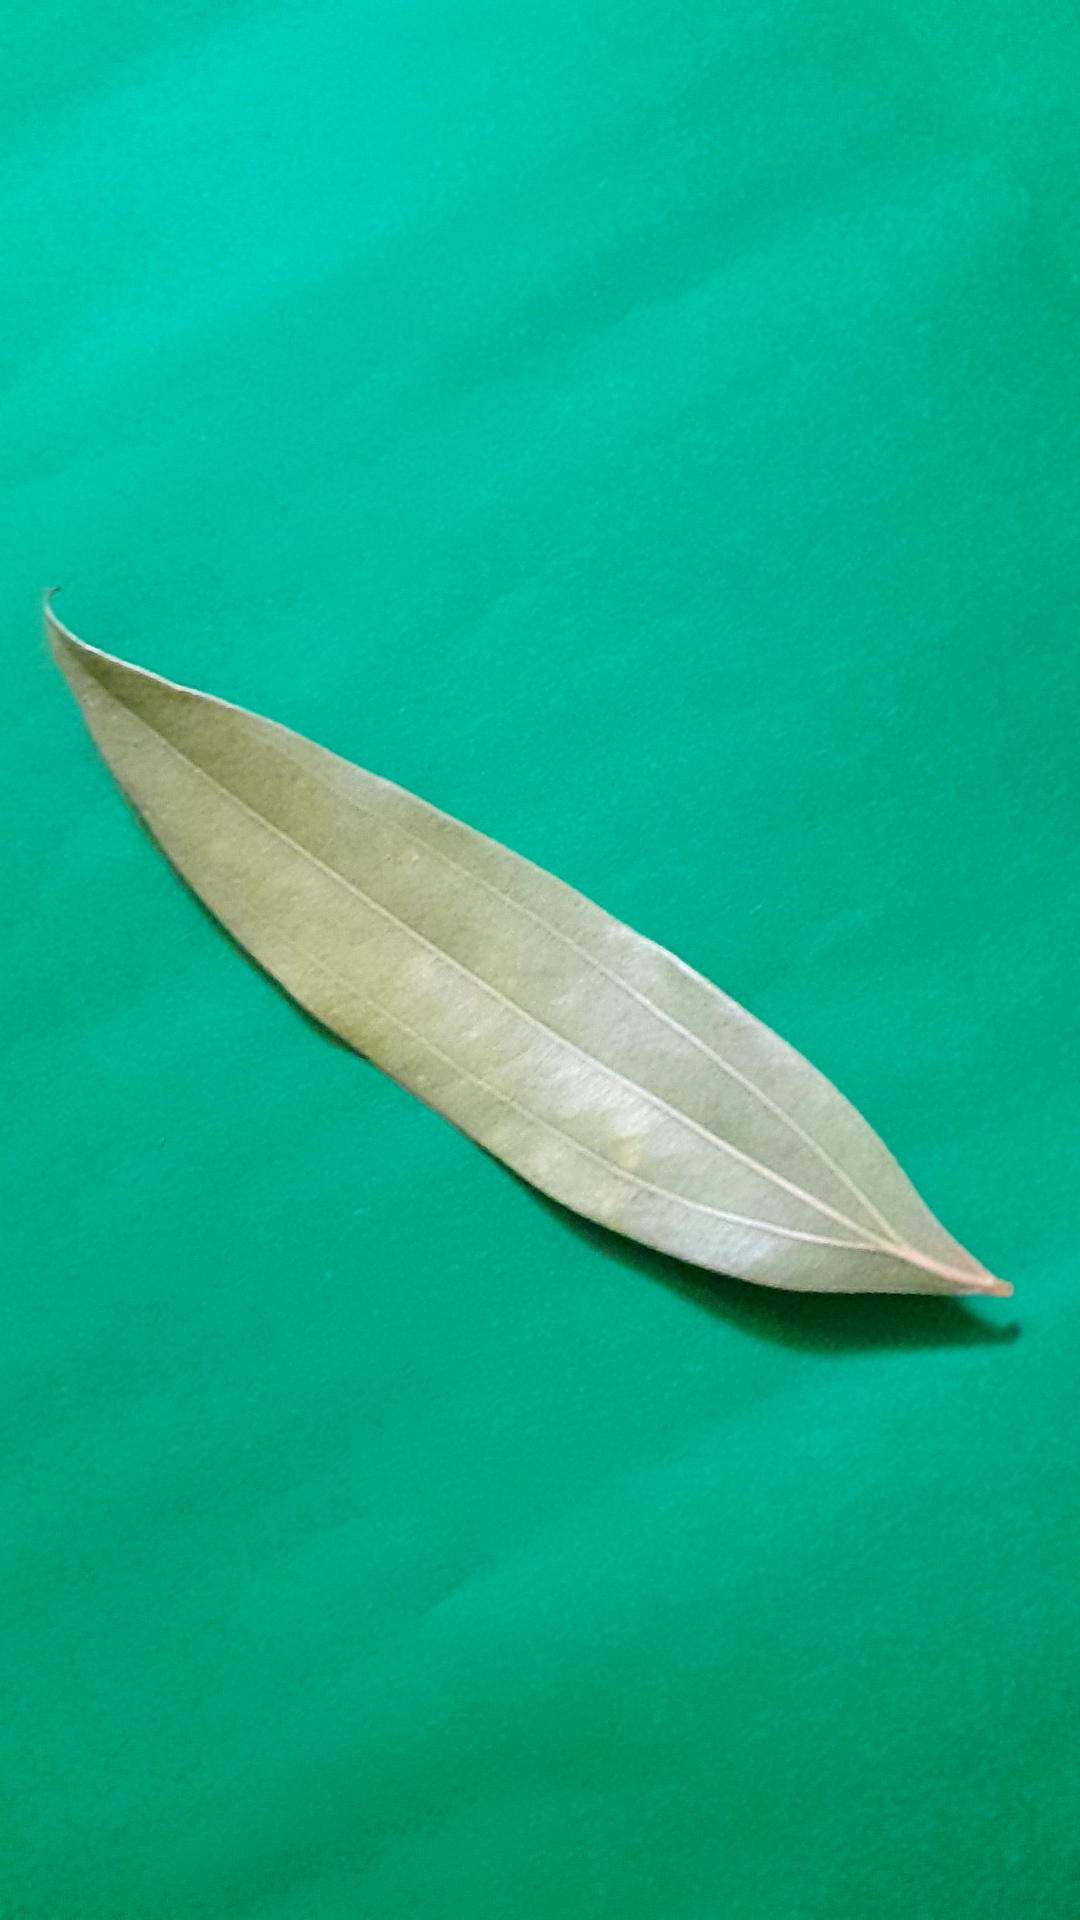
Label: Dry Leaf